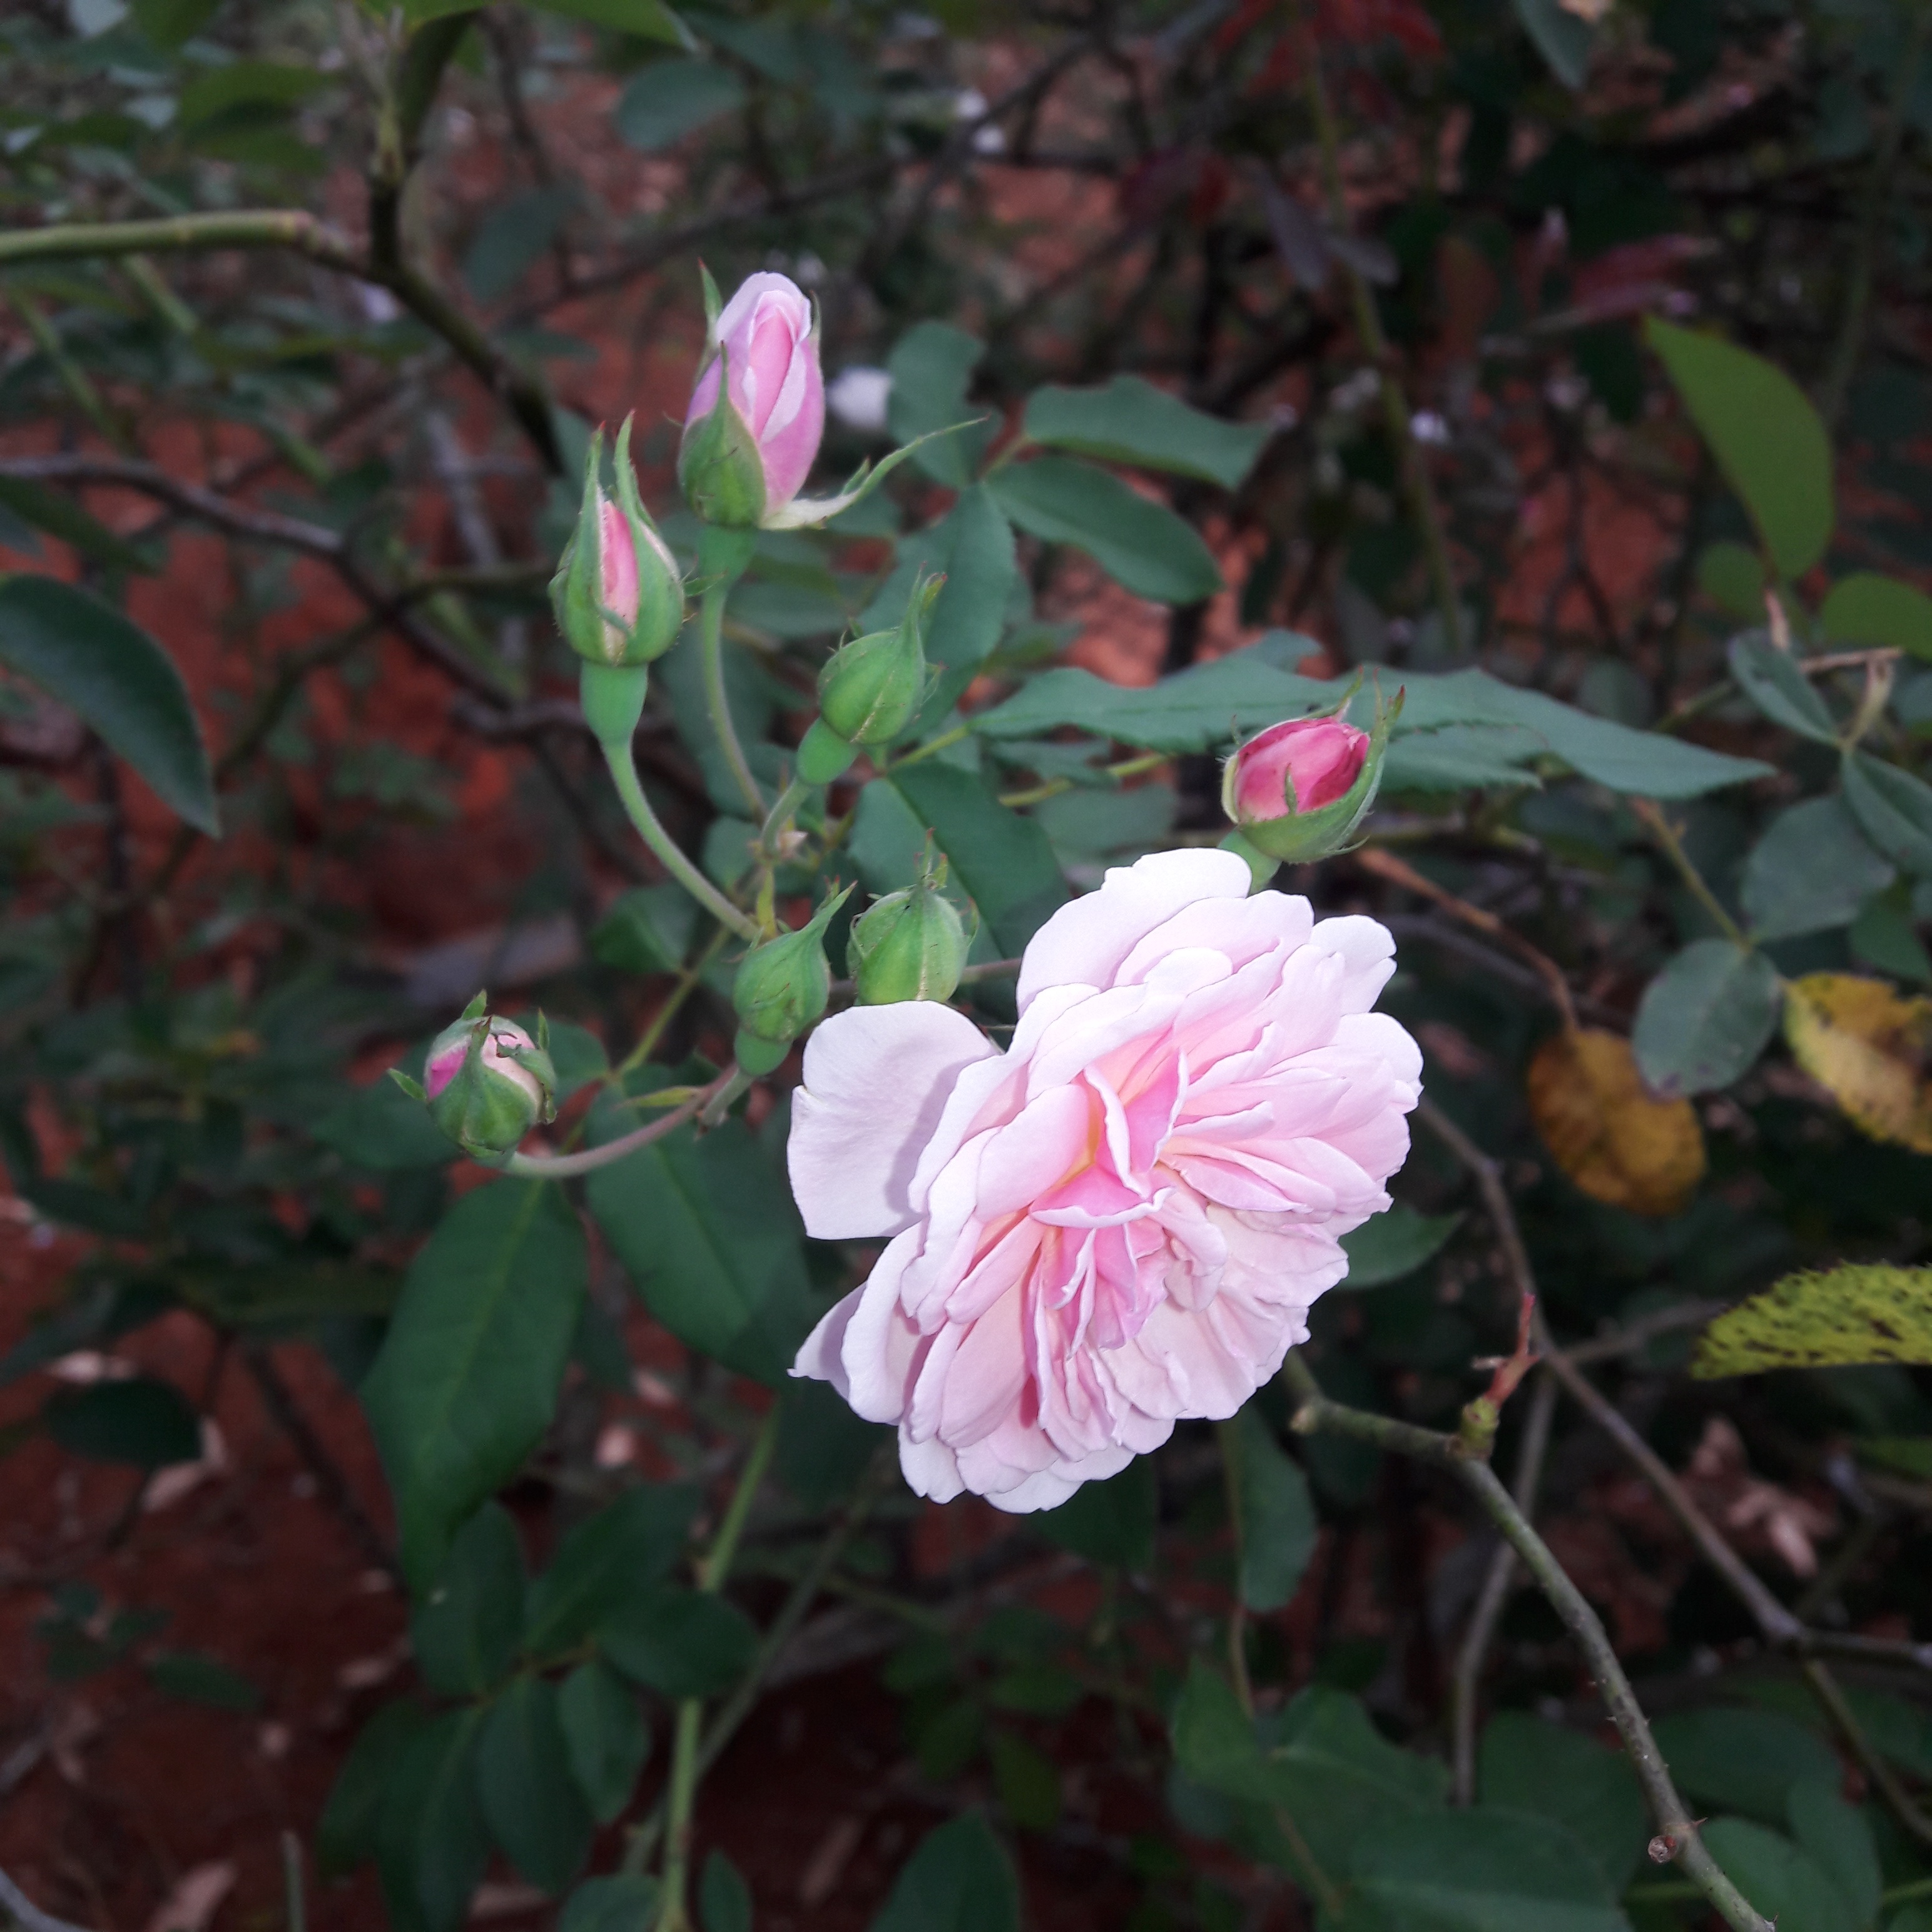
nature, blossom, plant, flower, petal, rose, botany, flora, flowers, shrub, rosa, pink flower, color pink, flowering plant, garden roses, rose family, flower color pink, land plant